Moana Hope

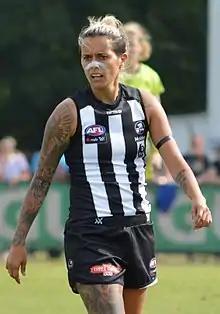
Hope in 2018, during the AFL Women's match between Collingwood and Greater Western Sydney

In July 2016, Hope was signed by as one of two marquee players ahead of the AFL Women's inaugural season.